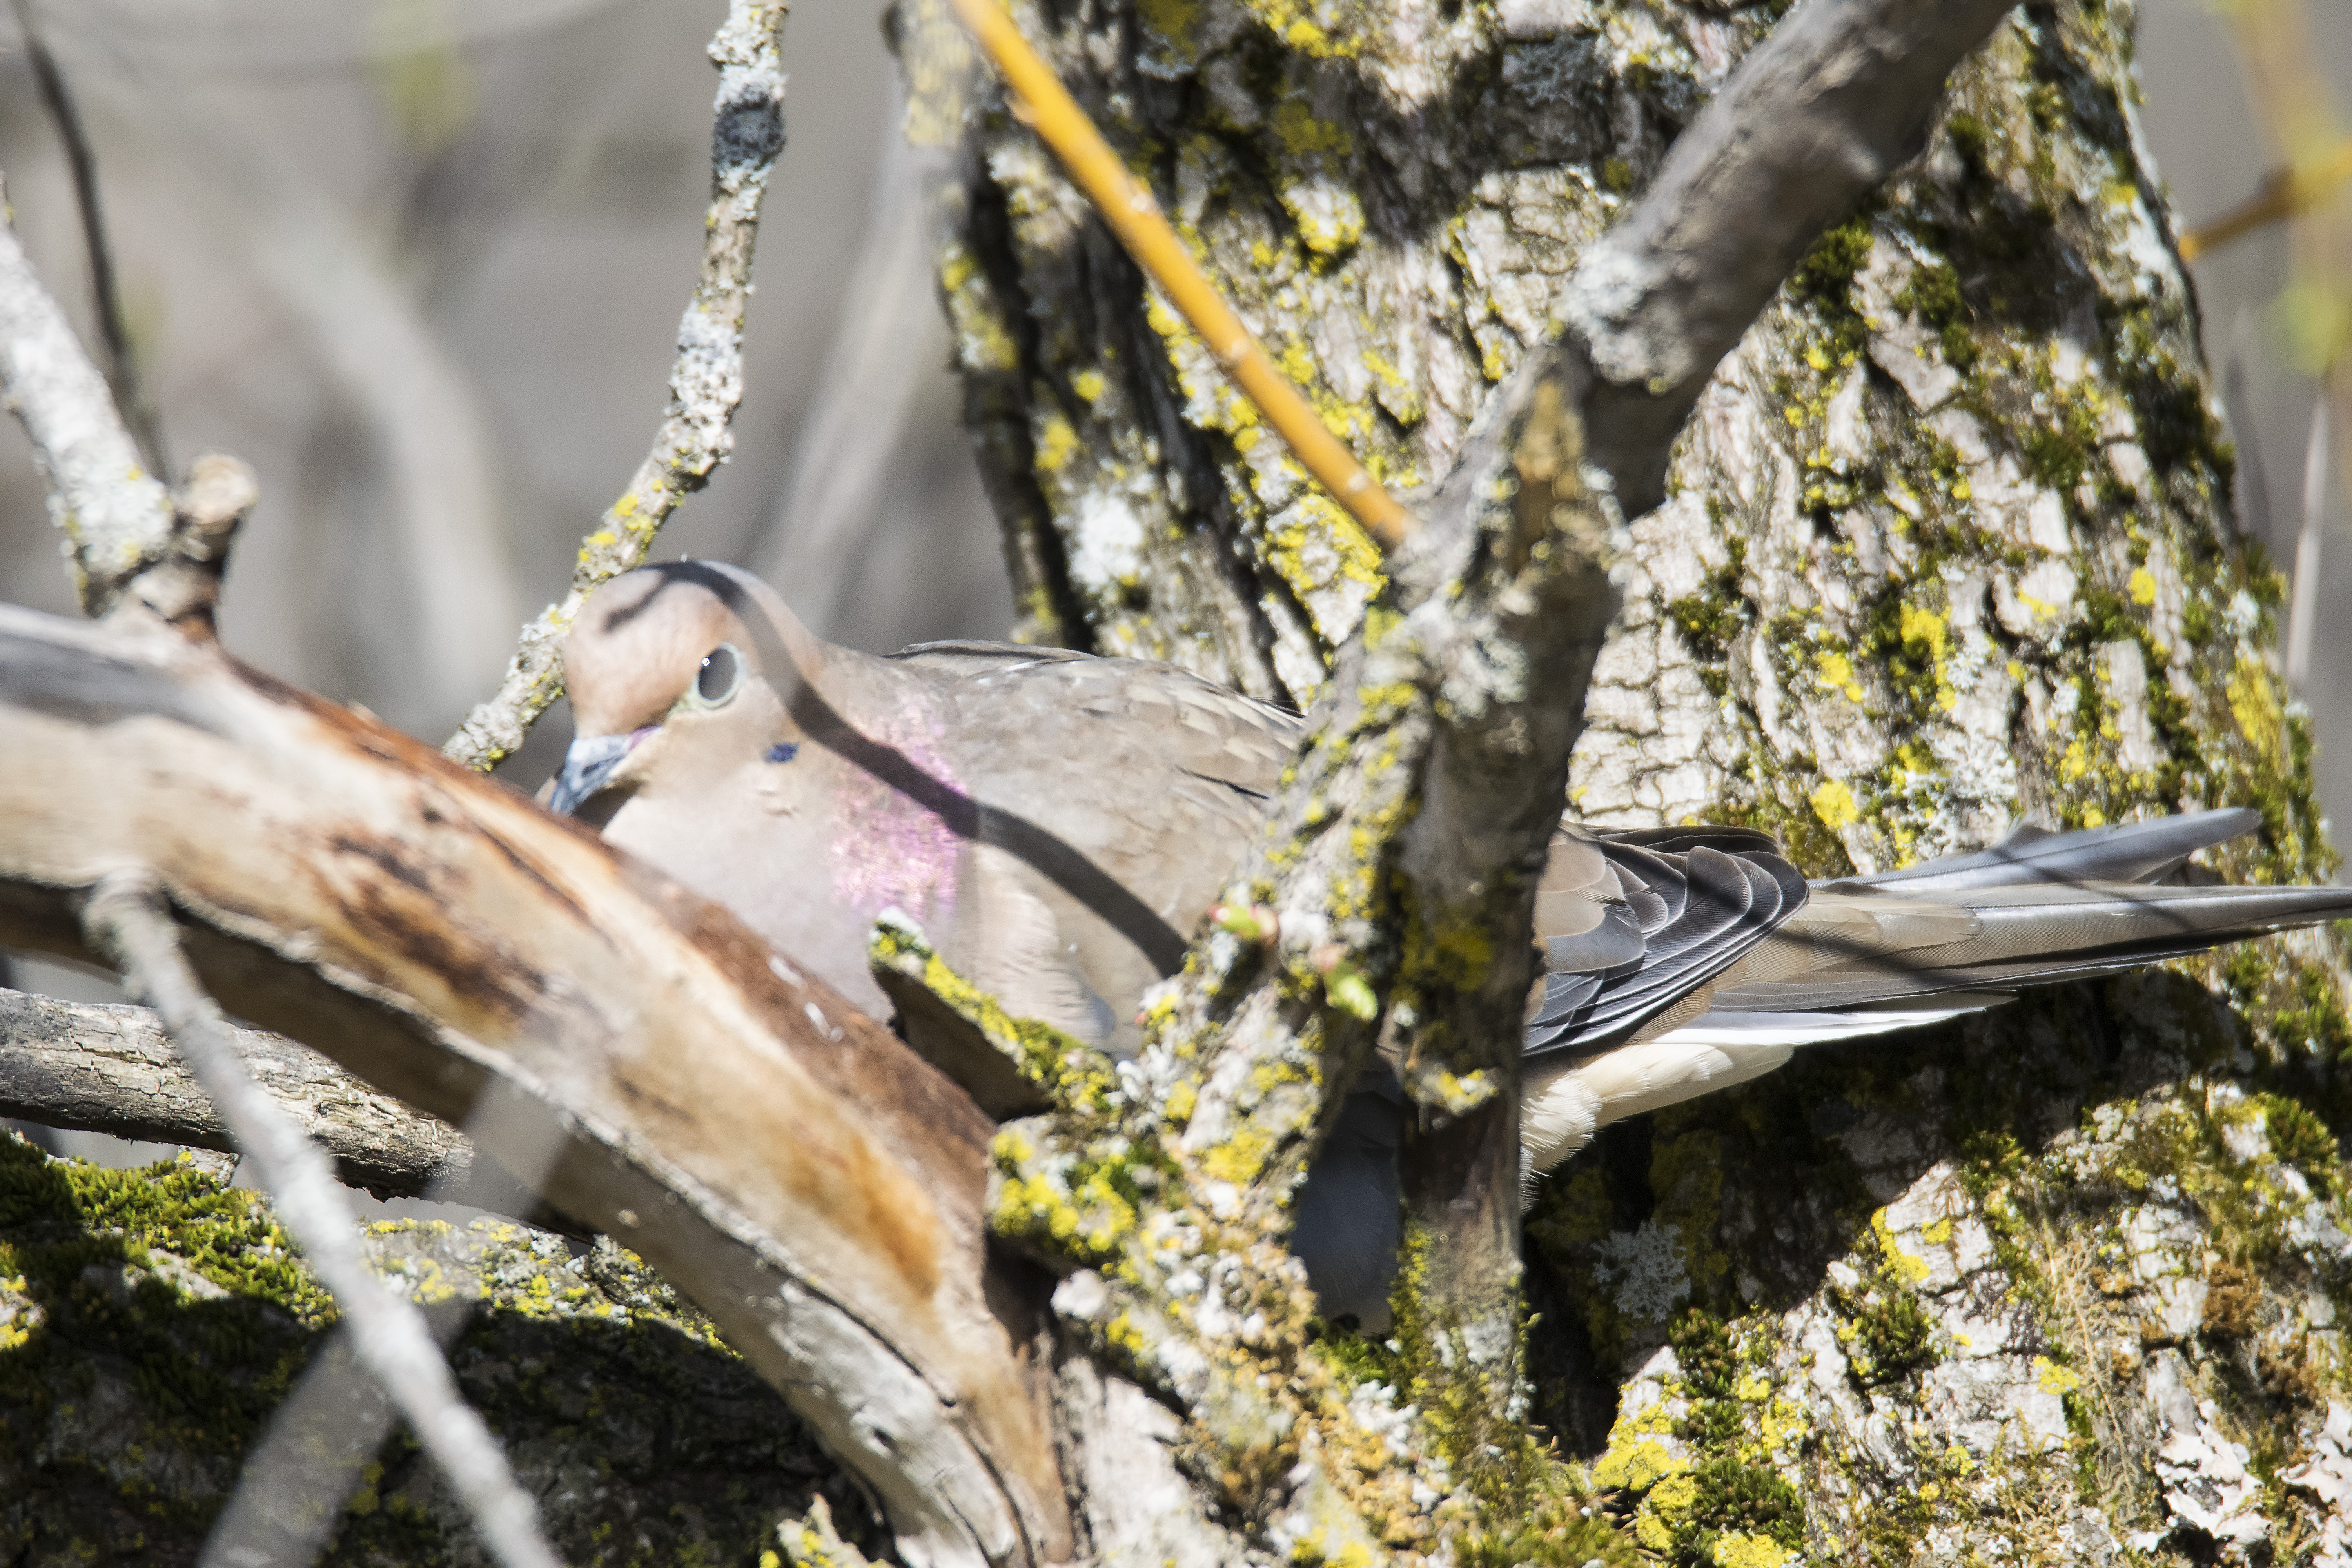
tree, nature, branch, bird, leaf, flower, wildlife, spring, autumn, flora, season, fauna, canada, dove, quebec, tourterelle, sherbrooke, oiseau, triste, mourning, perching bird